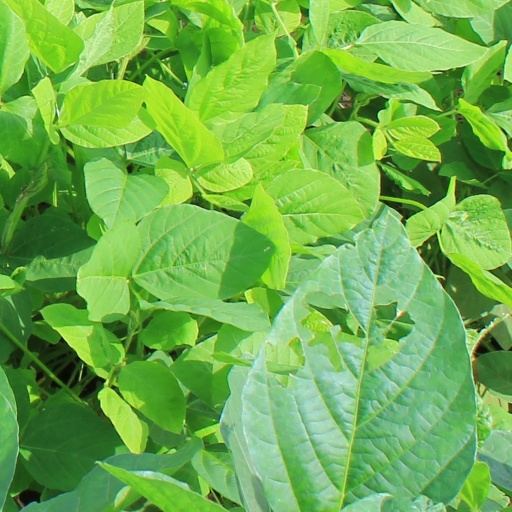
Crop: soybean